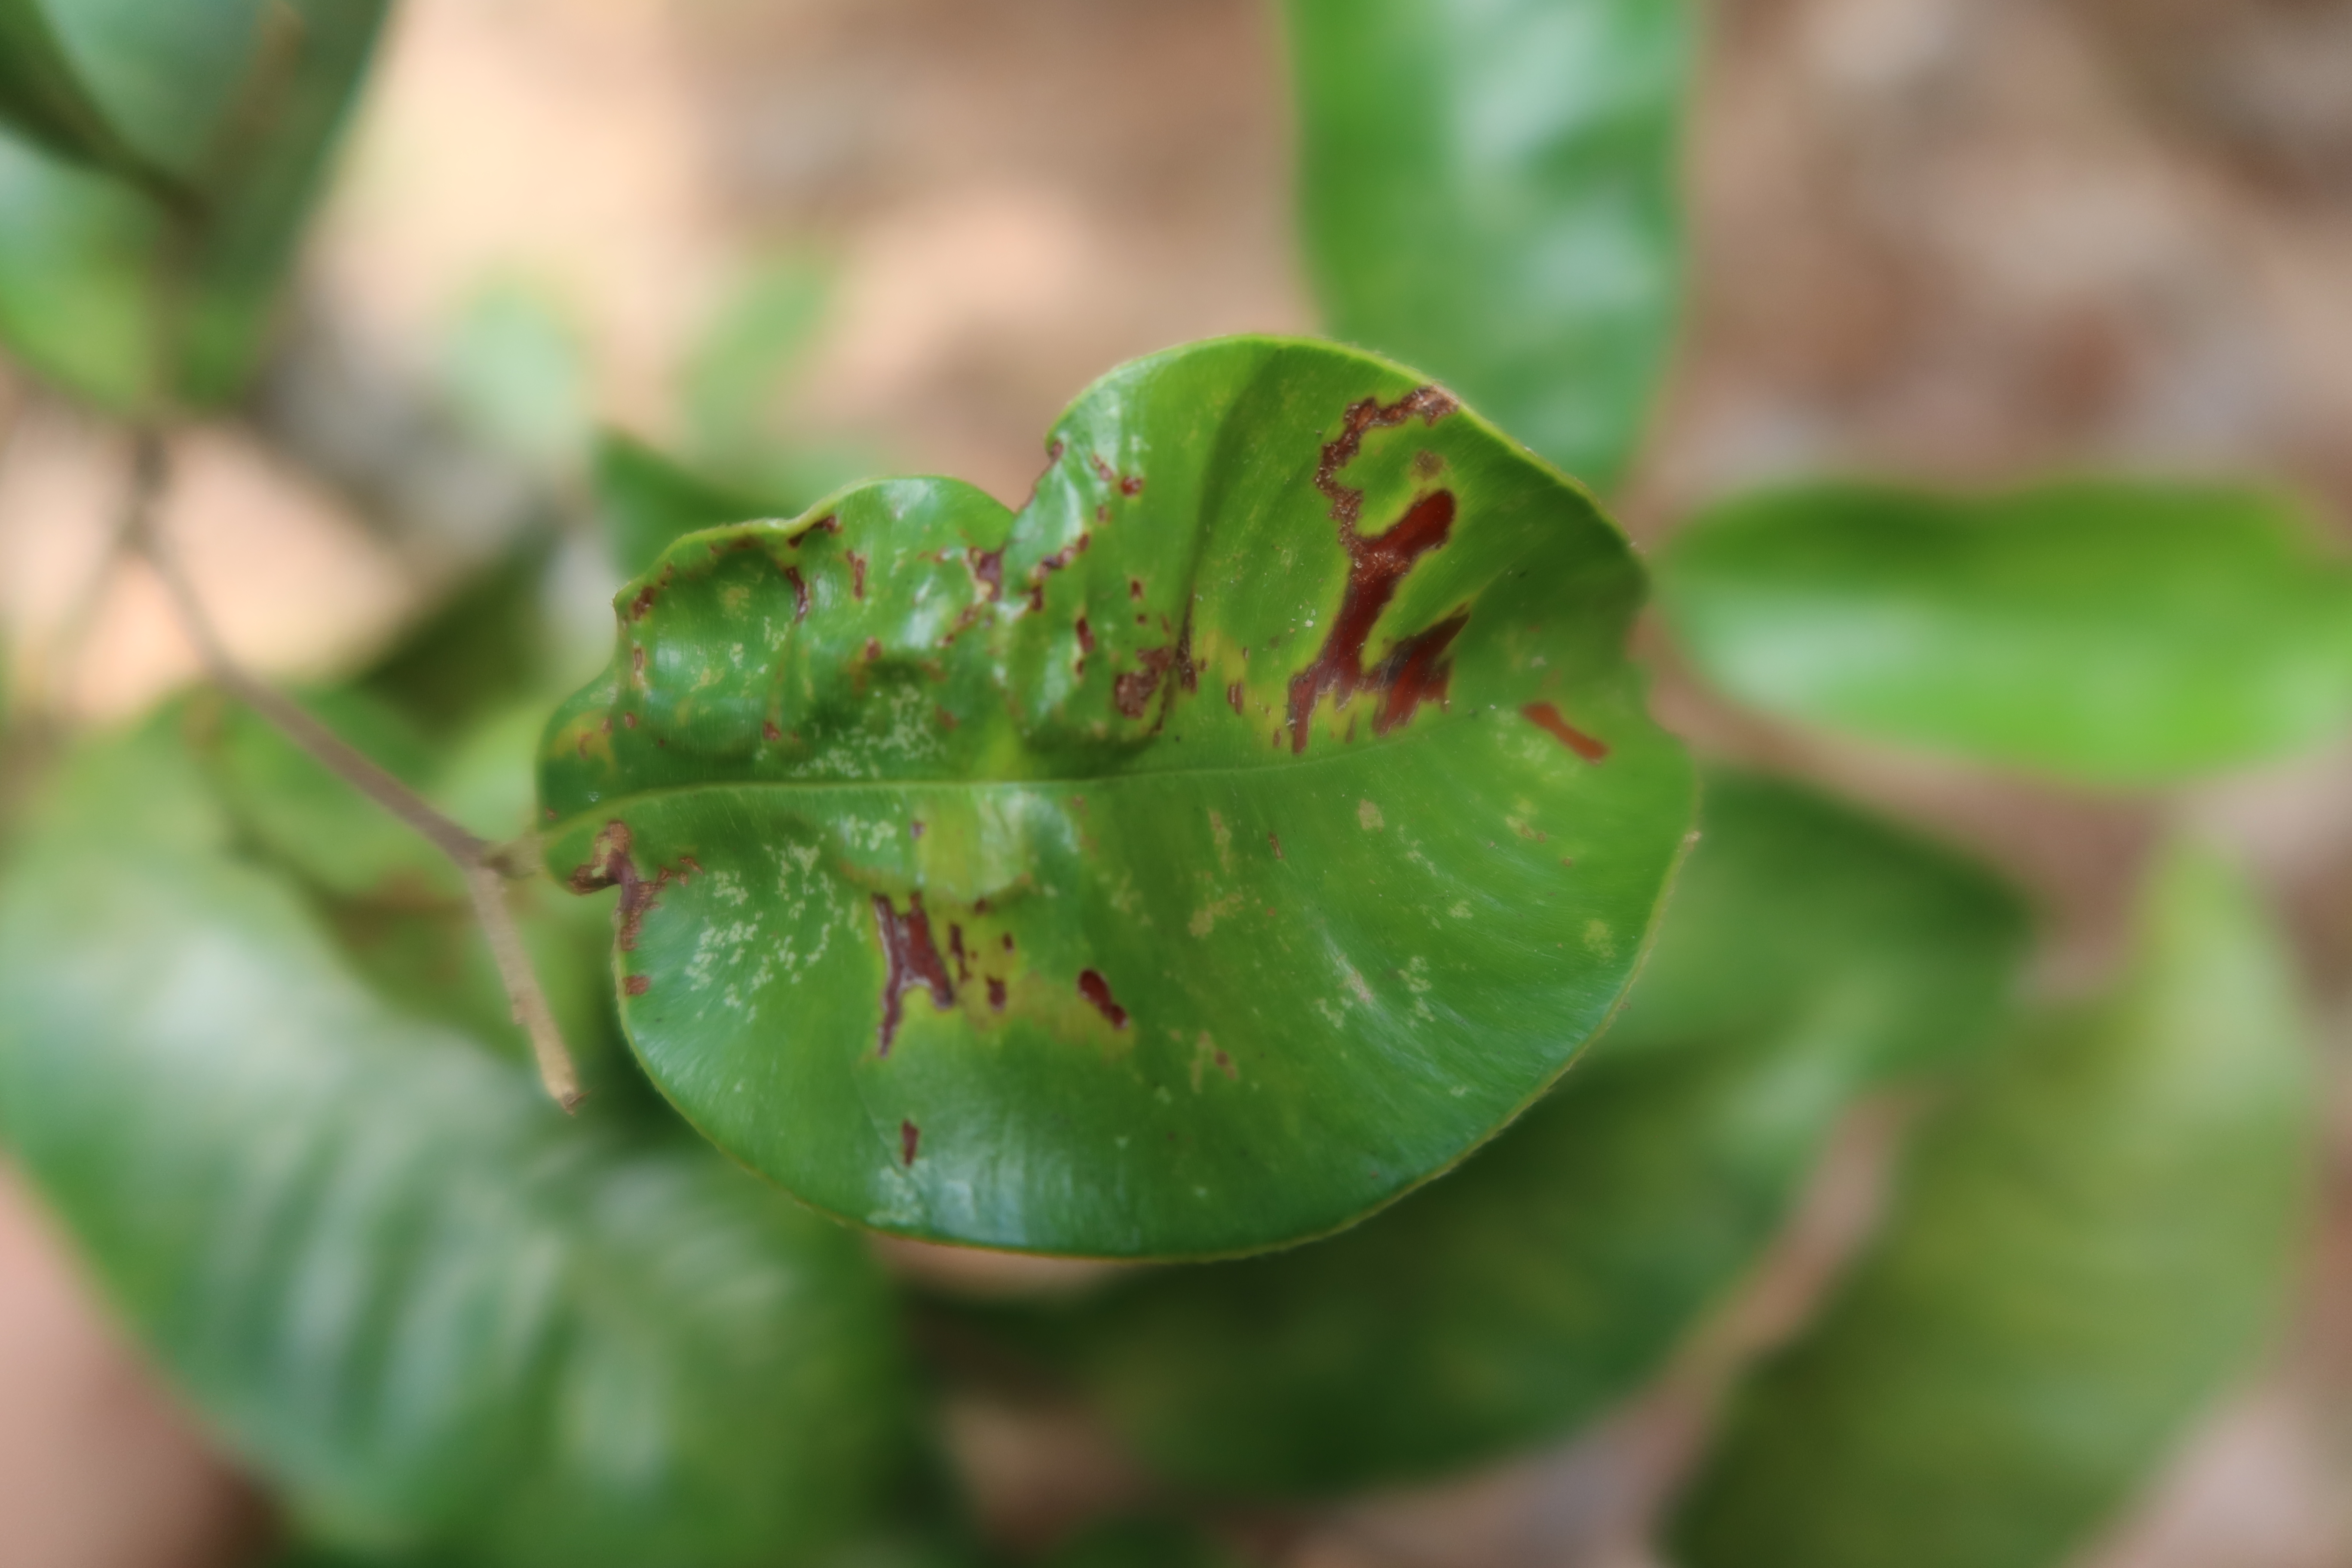
Label: Mosaic Viruses